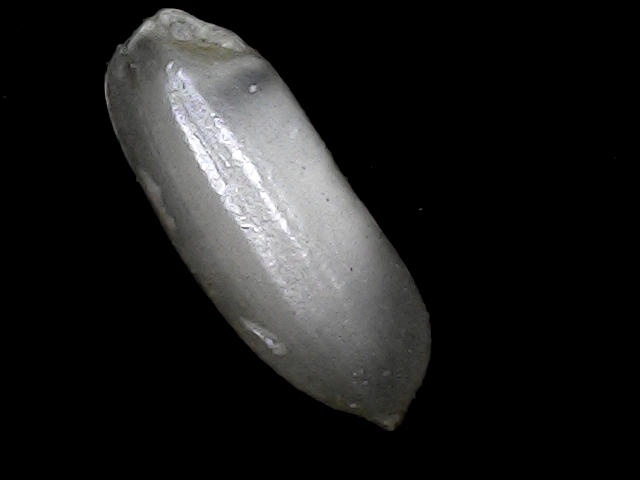
Rice variety: BRRI74